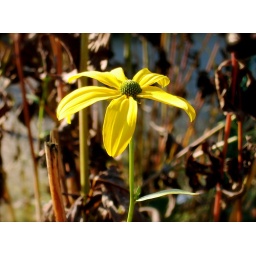
A forgotten flower among brown stalks, resisting the fall. An unexpectedly warm day in November. Warsaw, 2008